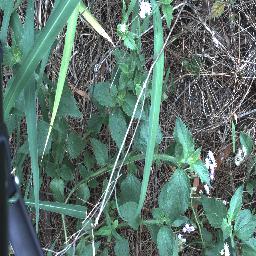
Label: siam_weed